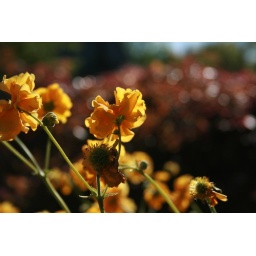
Some yellow flower in the c-store parking lot